Air-independent propulsion

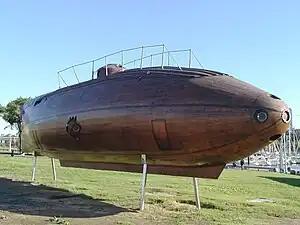
A replica of "Ictineo II", Monturiol's pioneering submarine, in Barcelona.

In the development of submarines, the challenge of finding satisfactory forms of underwater propulsion has been persistent. The earliest submarines were powered by hand-cranked propellers, which quickly depleted the air supply; as a result, these vessels often had to operate on the surface with hatches open or use some form of breathing tube, both of which were inherently dangerous and led to numerous early accidents. Later, mechanically driven vessels utilized compressed air, steam, or electricity, which needed to be recharged from shore or from an onboard aerobic engine.